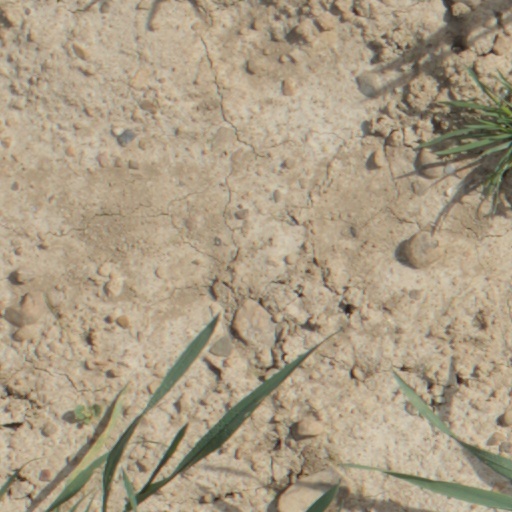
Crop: wheat